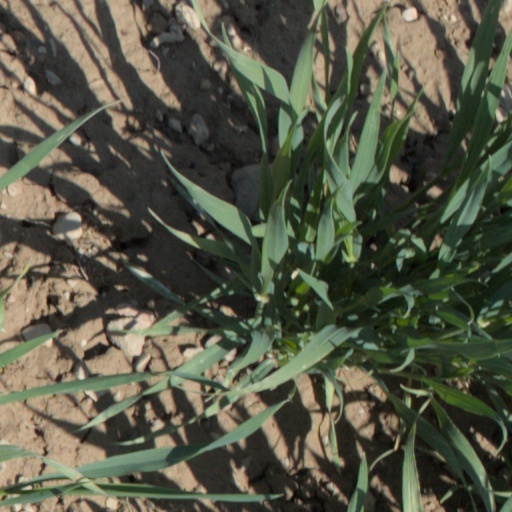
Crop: wheat